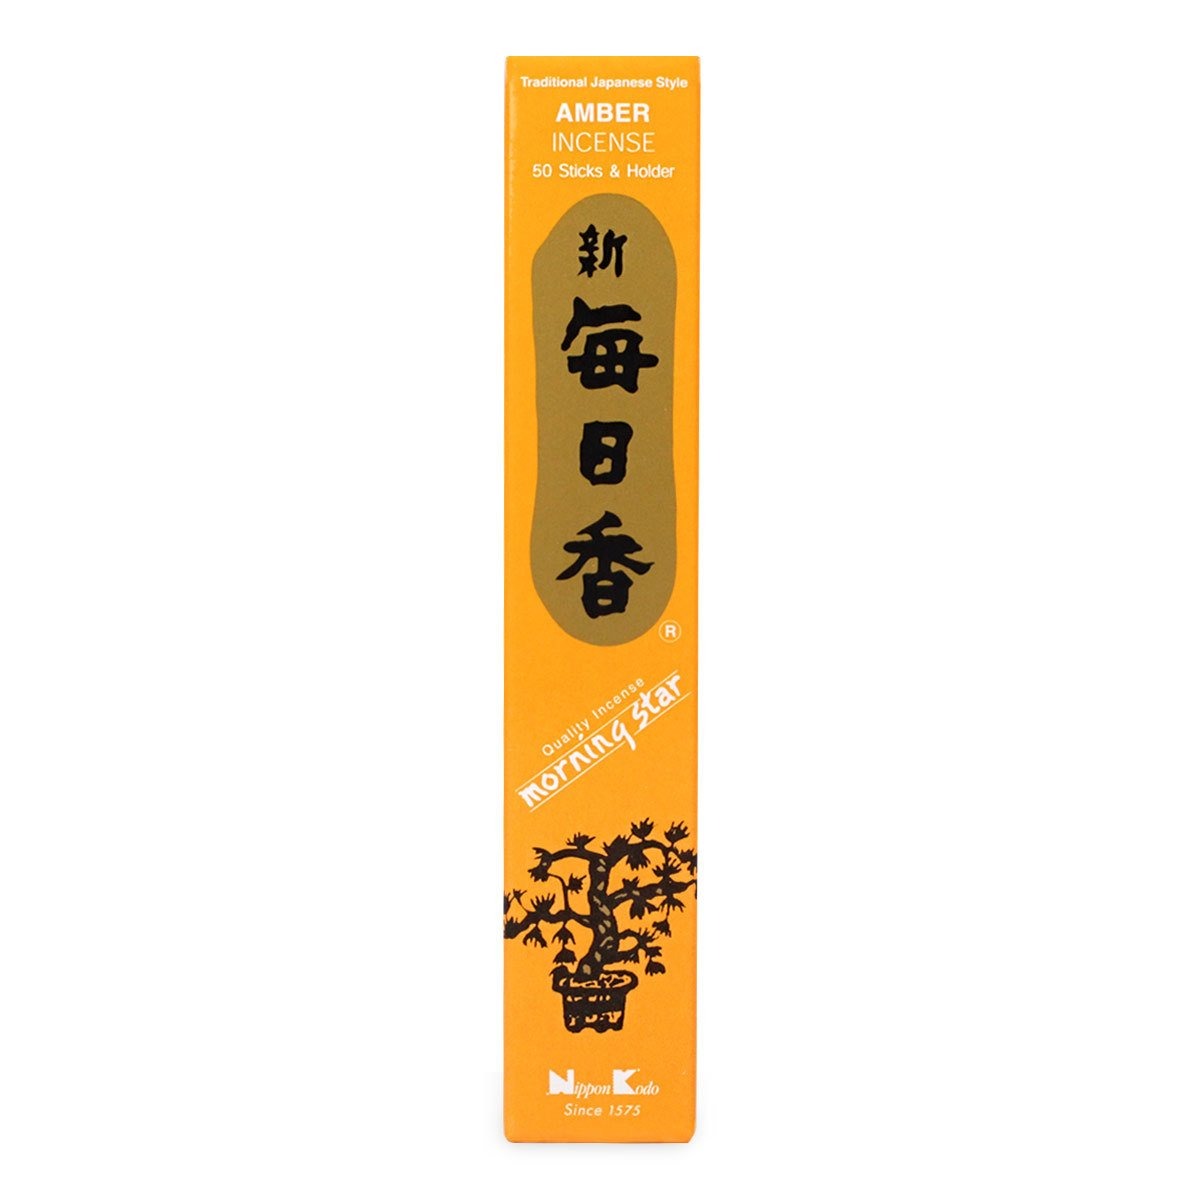
Item Name: Morning Star Amber 50 Sticks
Bullet Point 1: Amber 50 Sticks
Bullet Point 2: Burning Time: Approx. 30 min
Bullet Point 3: High Quality Japanese Style Incense by Nippon Kodo
Product Description: MORNING STAR: Nippon Kodo's best selling incense over the past 40 years in the USA with a variety of 12 fragrances. Fragrance that creates a mood of tranquility and peace of mind.
Value: 50.0
Unit: Count

Price: 8.99